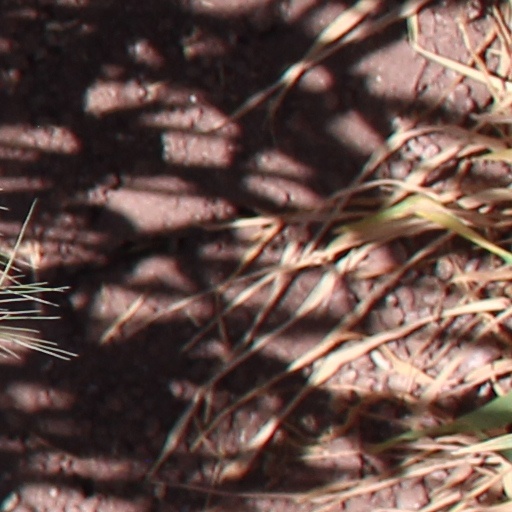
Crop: wheat